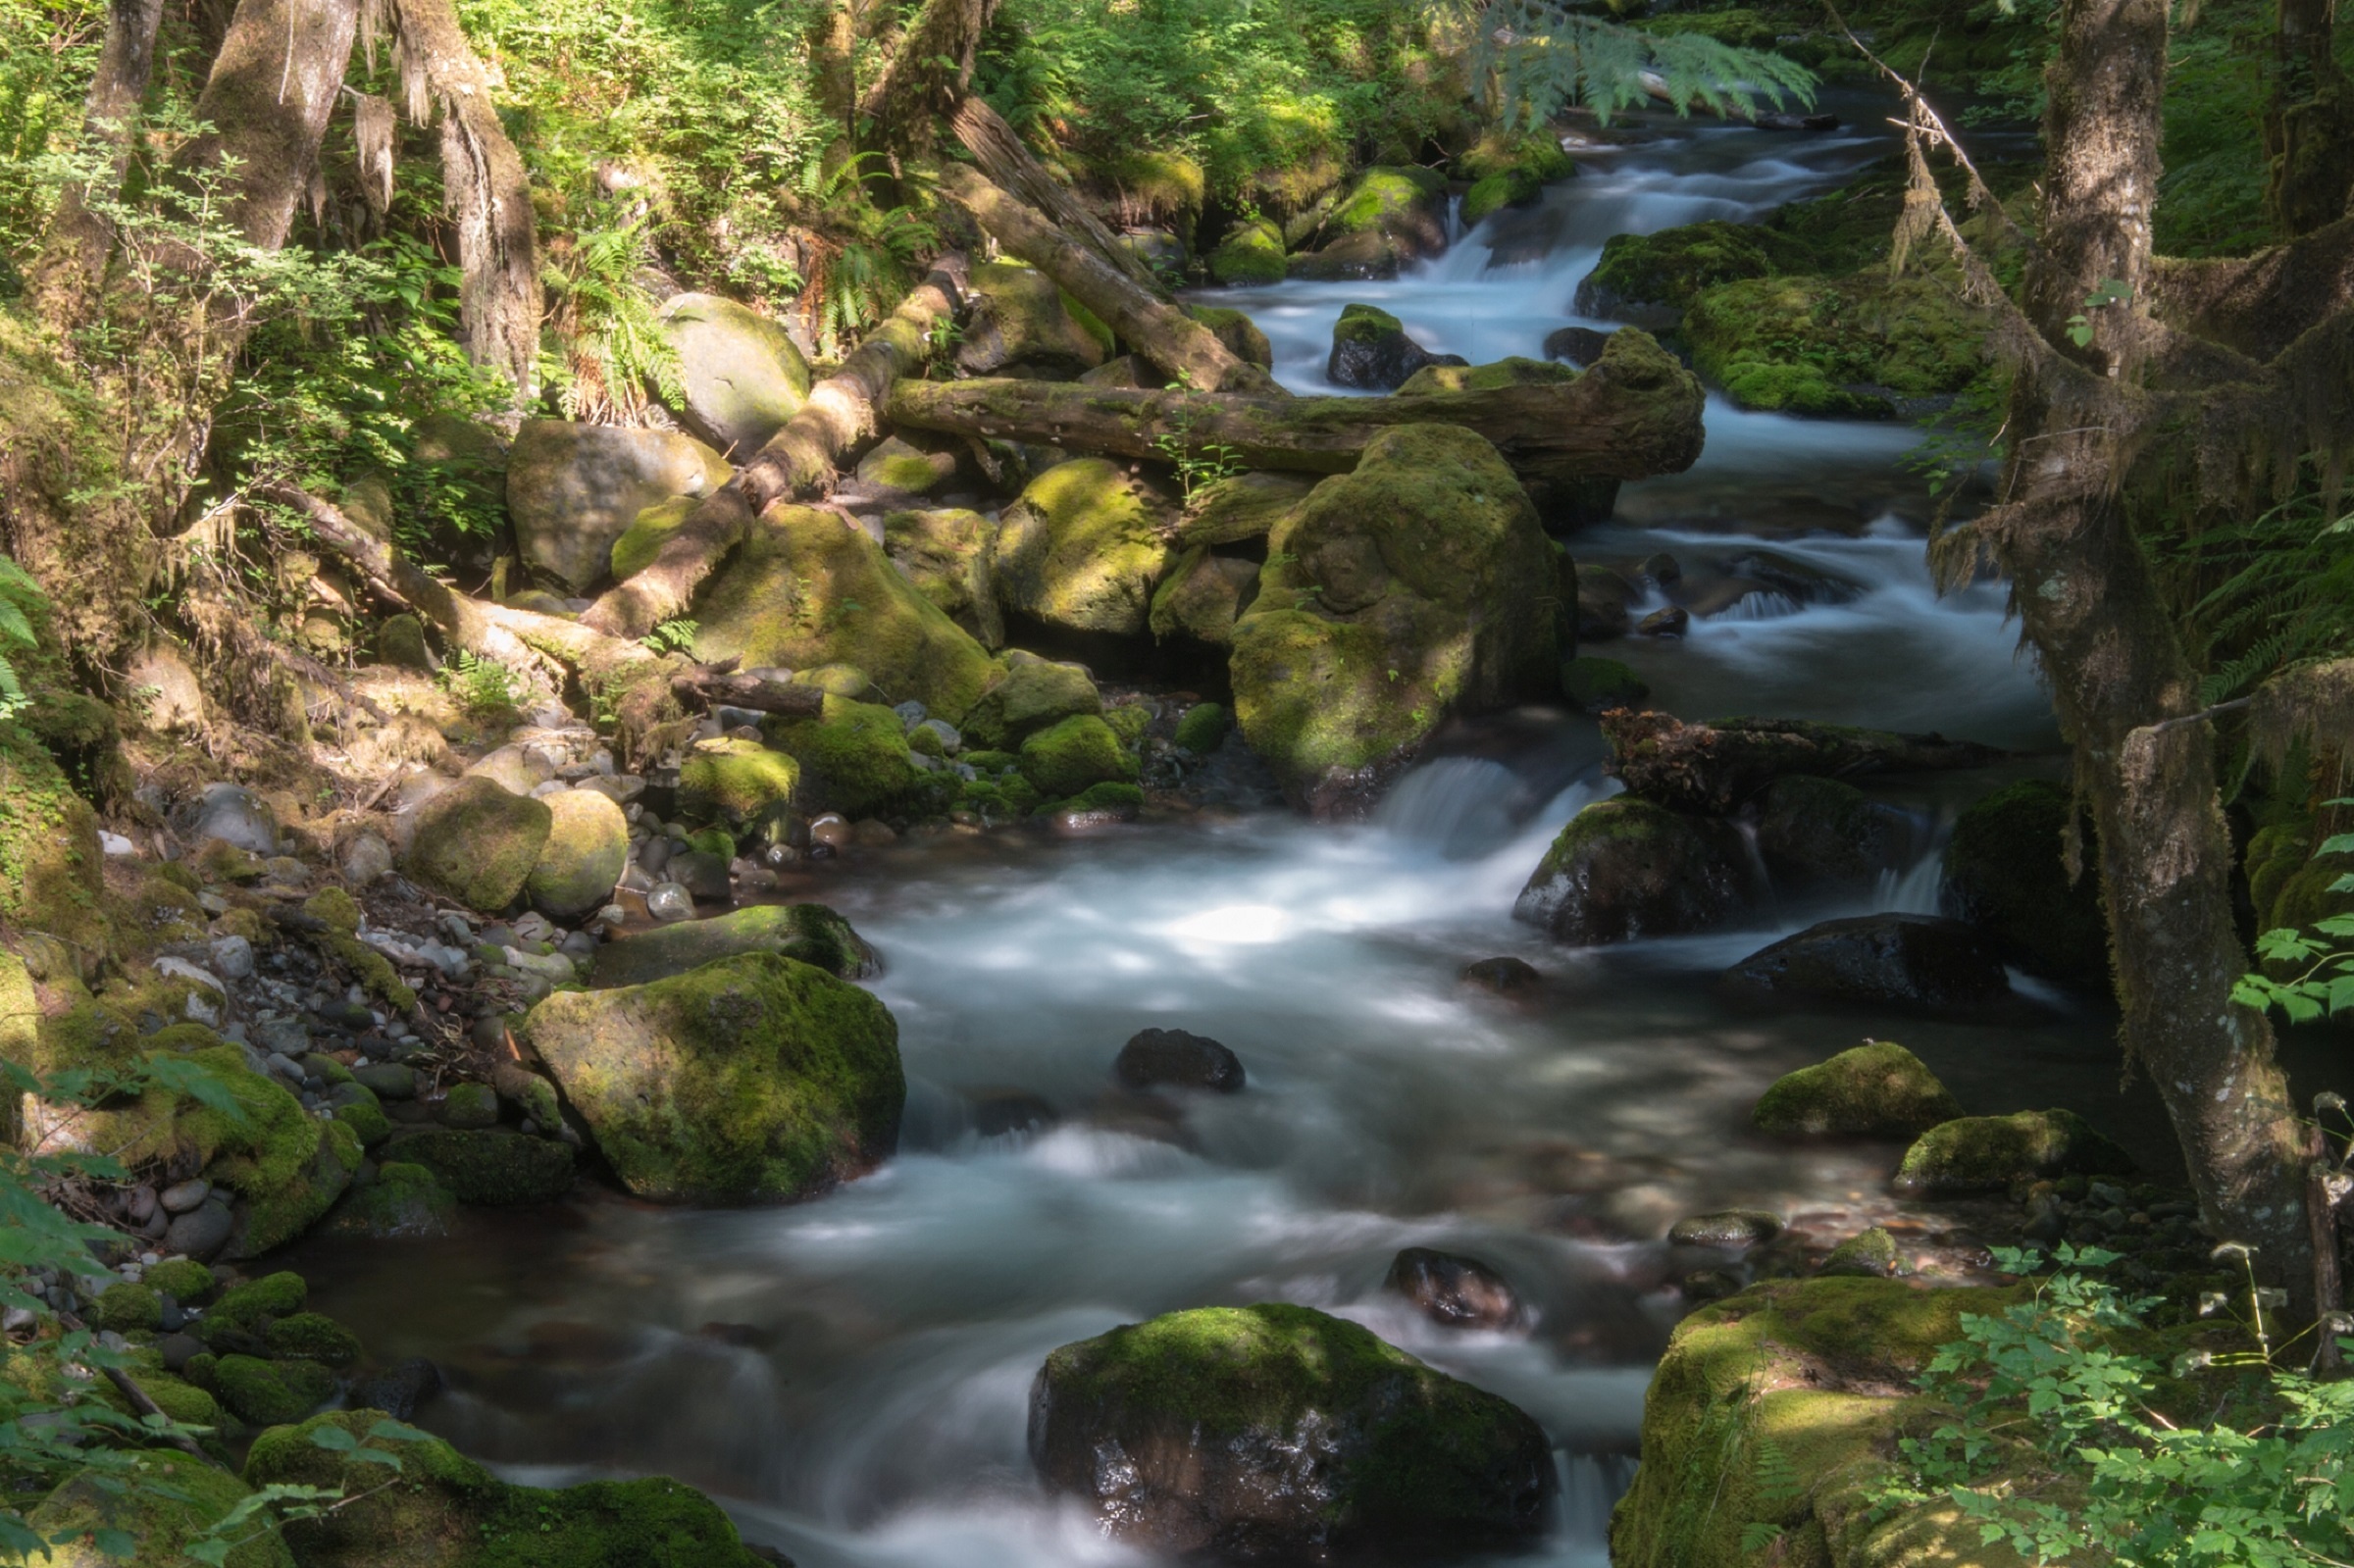
landscape, water, nature, forest, waterfall, creek, wilderness, mountain, river, valley, stream, jungle, flowing, scenic, lush, park, rapid, body of water, rocks, outdoors, woods, logs, vegetation, rainforest, picturesque, ravine, boulders, woodland, habitat, water feature, watercourse, landform, nature reserve, creekside, old growth forest, natural environment, geographical feature